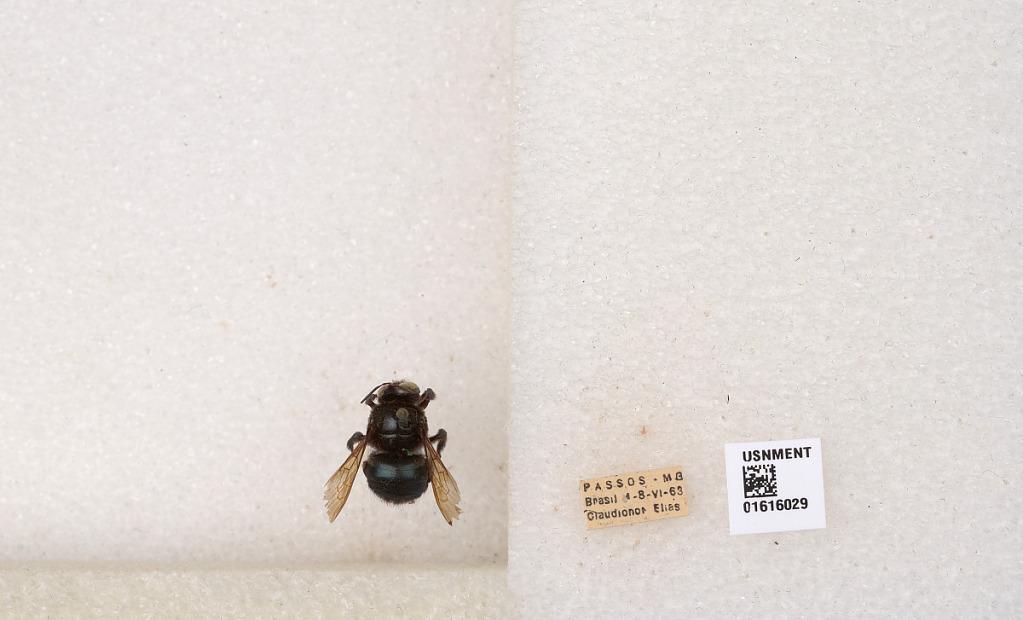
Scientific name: Xylocopa (Schonnherria) subcyanea Pérez
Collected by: E. Claudlonor
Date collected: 1963-6-1
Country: Brazil
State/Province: Minas Gerais
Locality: Passos